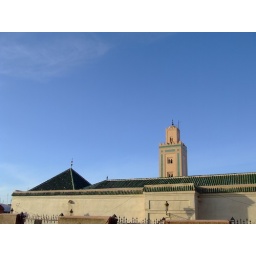
The green roof of the main Mosque in Marrakech. We're not allowed in as we're not Muslim.